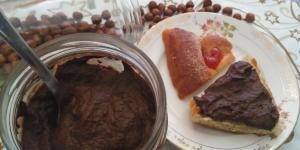
nutella vegana con calabaza